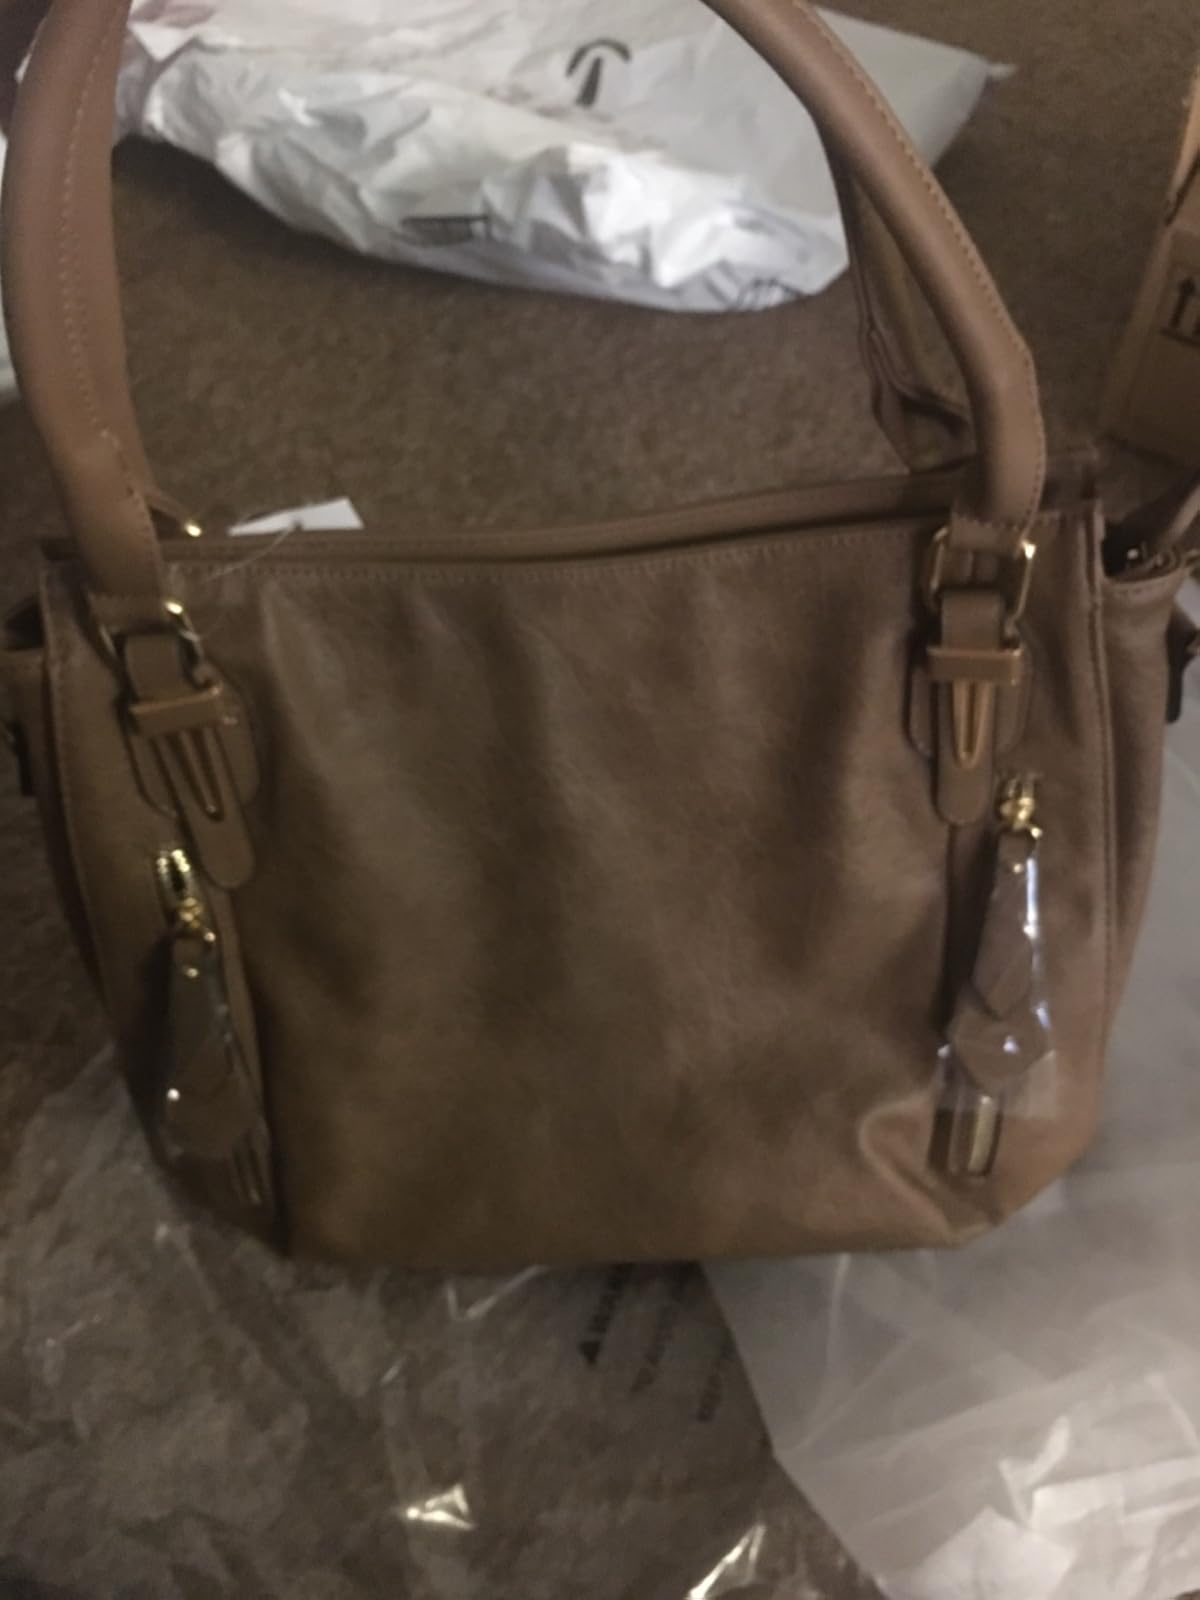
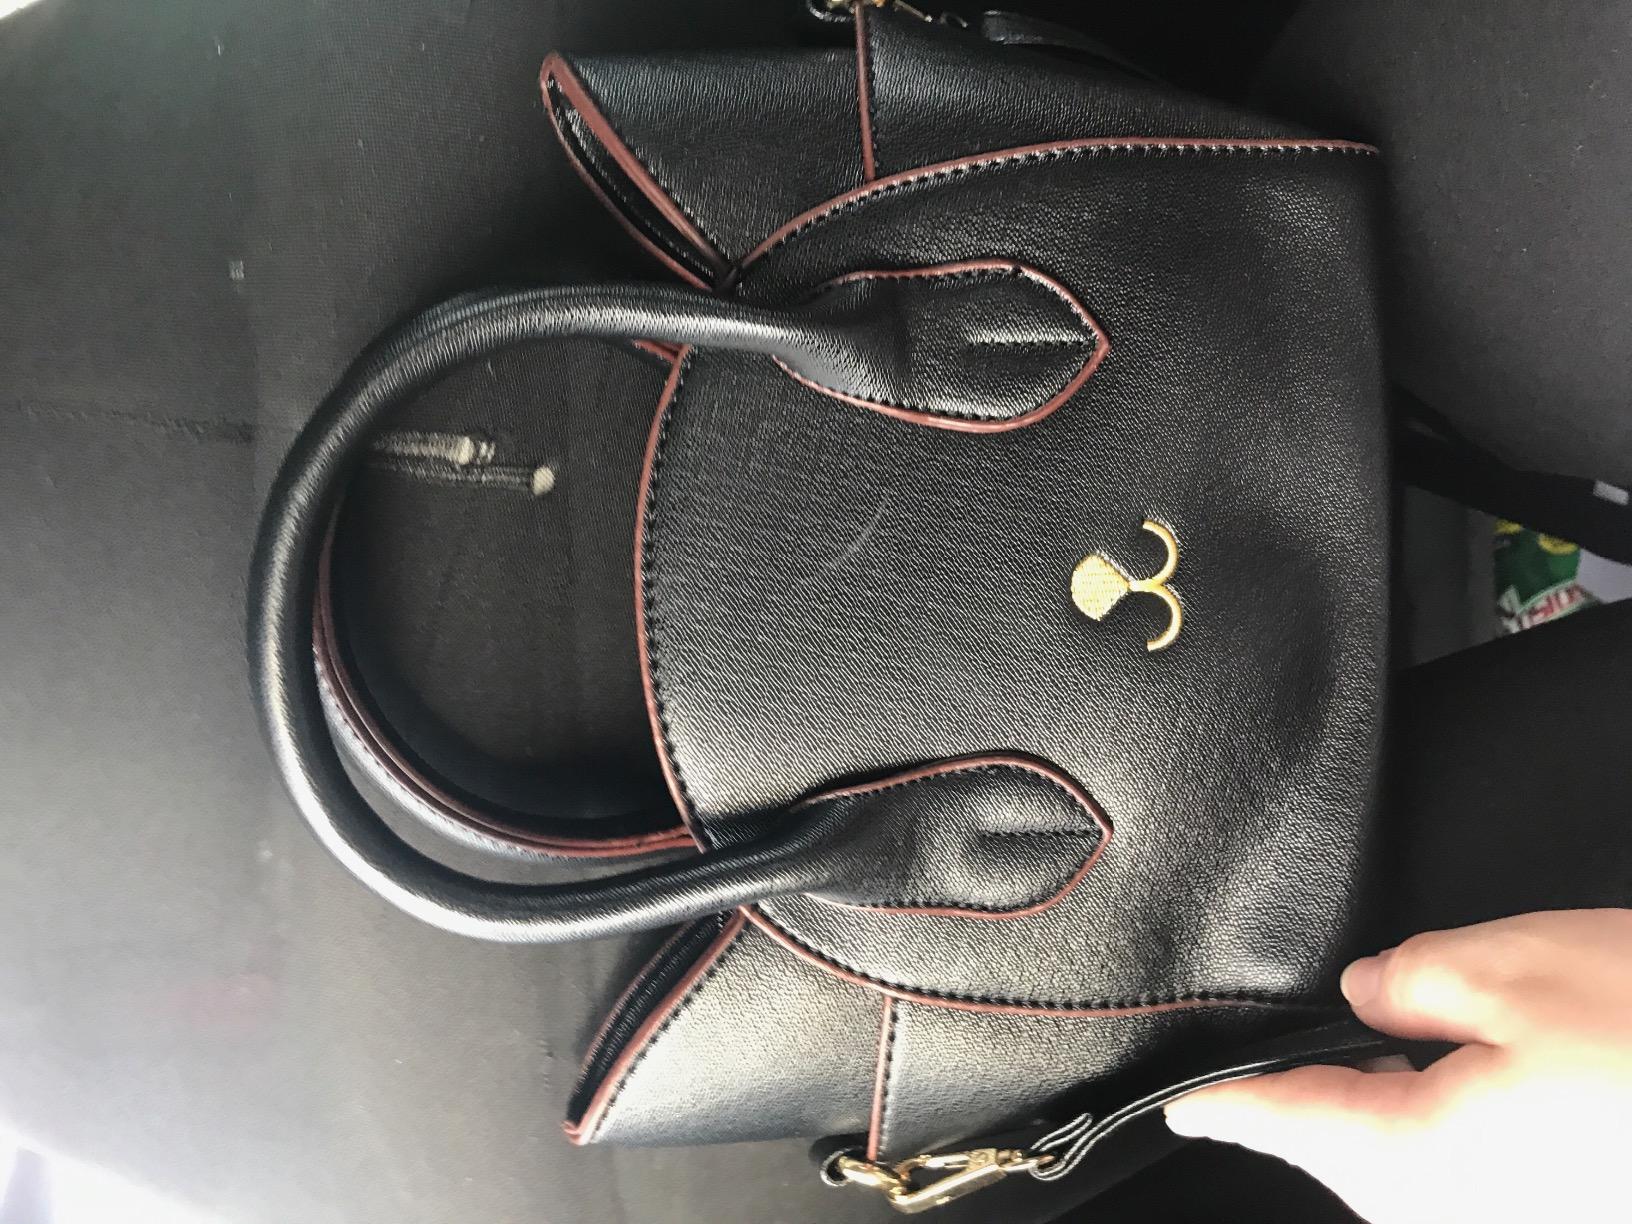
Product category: accessories_handbag
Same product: no